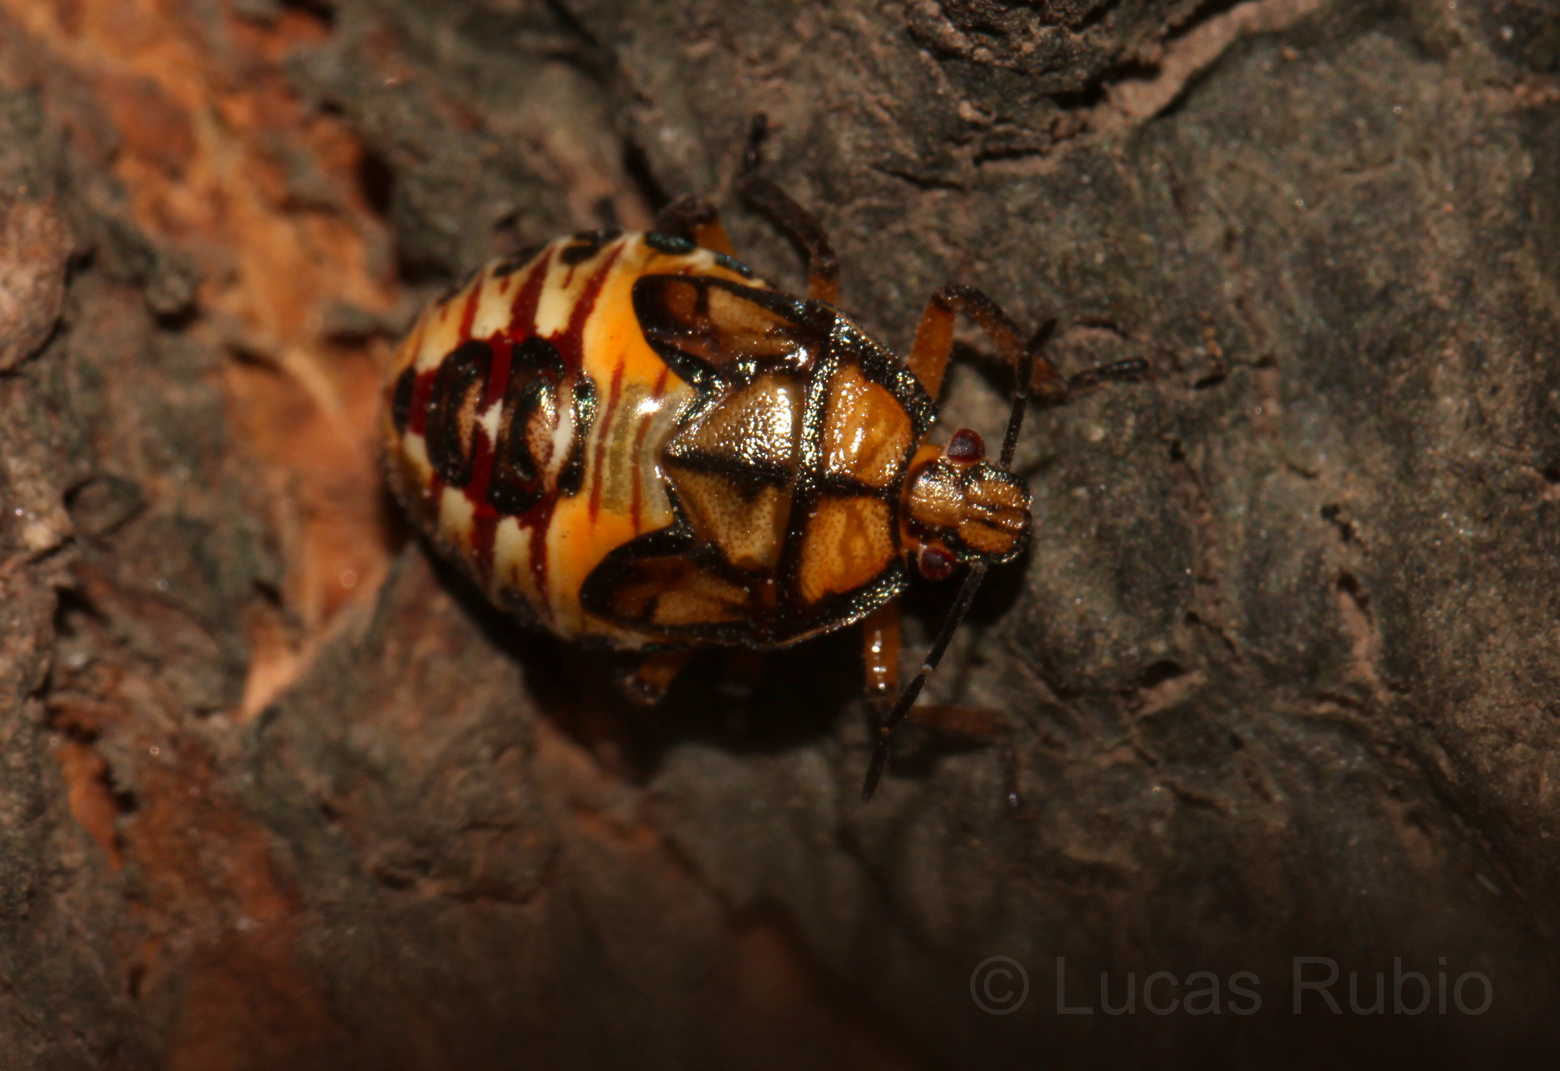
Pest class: stink_bug